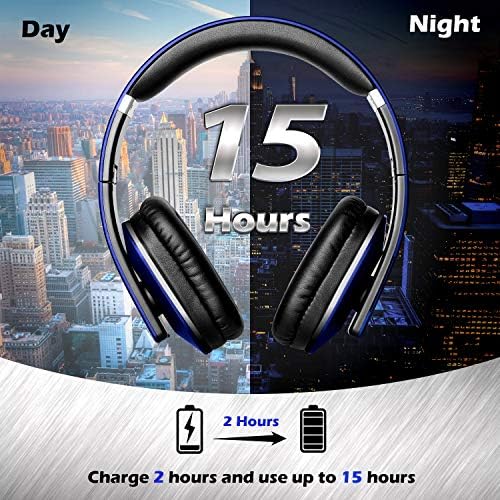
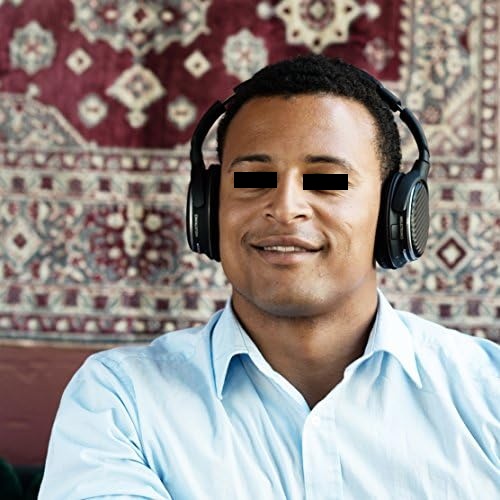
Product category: headphones
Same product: no